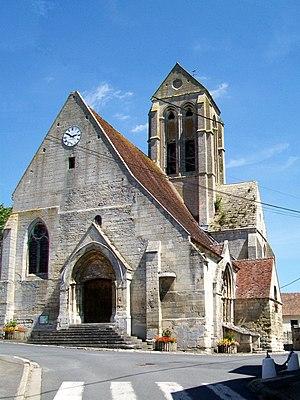
L'église Saint-Vaast, façade occcidentale.
L'église Saint-Vaast de Saint-Vaast-lès-Mello est une église catholique paroissiale située à Saint-Vaast-lès-Mello, commune de l'Oise. Sa courte nef fait partie d'une petite série qui ont été voûtées sur croisées d'ogives dès la fin de la période romane, au début des années 1140, alors que le voûtement d'ogives n'était connu en France qu'en Normandie et dans le Beauvaisis. Une disposition différente des premières et des secondes piles intermédiaires des grandes arcades permet de penser que la décision du voûtement n'a été prise qu'en cours de construction. Les chapiteaux sont encore assez archaïques, et un seul est historié. L'on trouve également des culs-de-lampe sous la forme de têtes grimaçantes. Le bas-côté sud est encore en partie roman, alors que le collatéral nord, aussi haut et aussi large que la nef, a connu deux campagnes de reconstruction. Certaines dispositions y suscitent des questions non encore résolues. Le transept et l'abside à cinq pans au plan outrepassé sont de style gothique primitif et datent de la première moitié du XIIIᵉ siècle ; l'on y remarque les deux chapelles orientées encore voûtées en berceau.
Cet article recense les monuments historiques français classés en 1906.